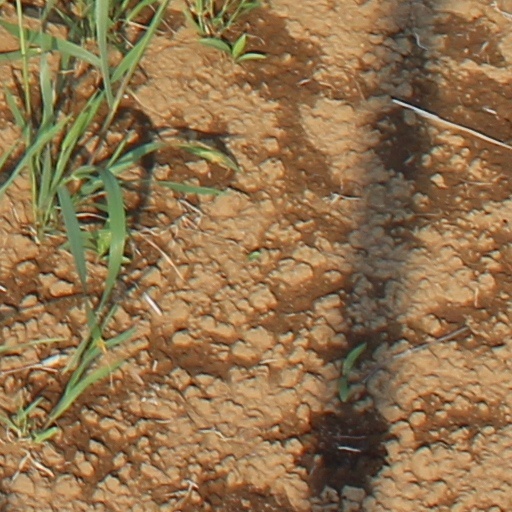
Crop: wheat